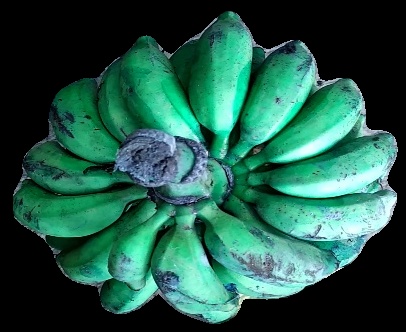
Variety: rasbale
Grade: grade3